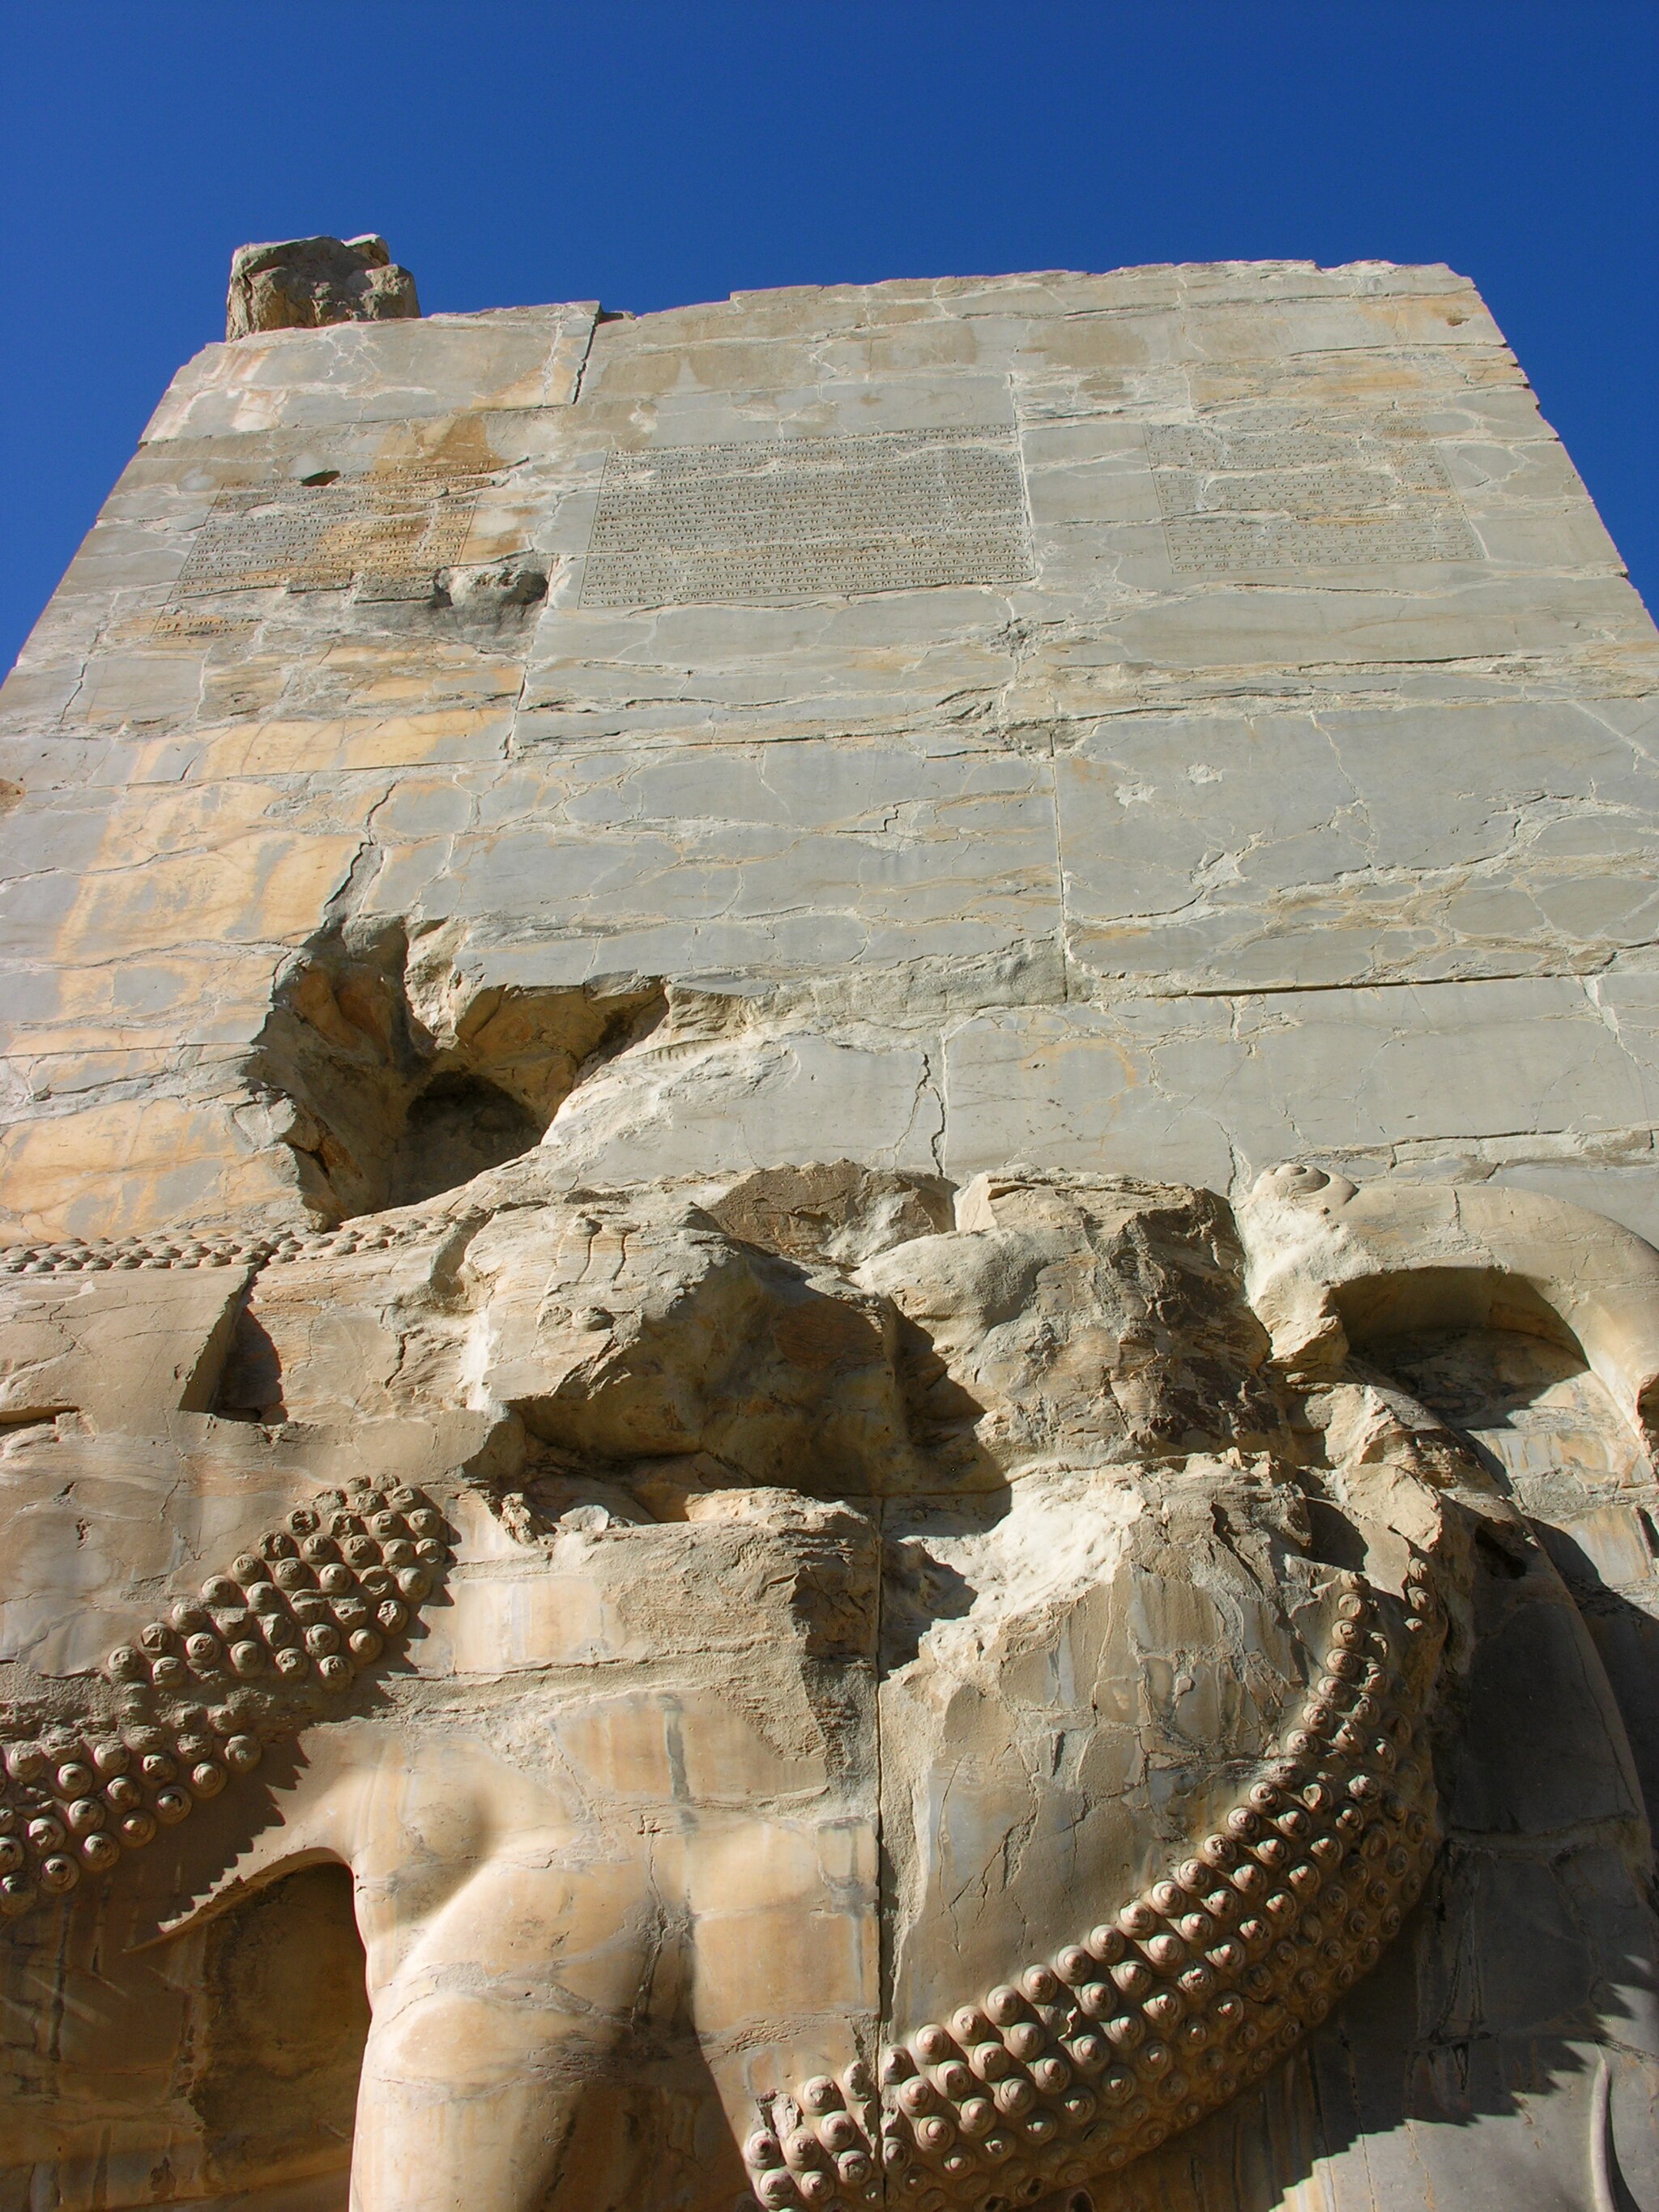
Title: Persepolis 24.11.2009 11-15-55
Description: Iran , Details of the gate of all nations
Date: 2009-11-24
Categories: Taken with Nikon Coolpix 8800, Gate of All Nations (inscriptions), Files with coordinates missing SDC location of creation, 2009 in Persepolis, Iran photographs taken on 2009-11-24, Files by User:simisa, Details of Gate of All Nations